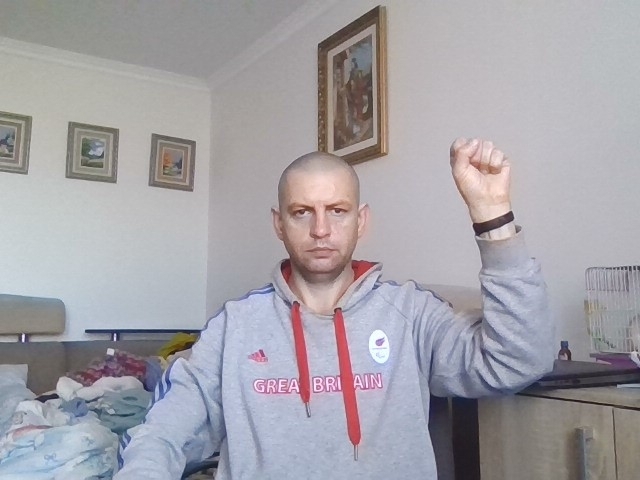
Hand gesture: fist